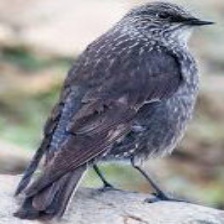
Species: GRANDALA
Scientific name: GRANDALA COELICOLOR